Shabab Al-Hussein SC

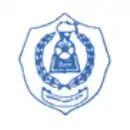
The previous logo of Shabab Al-Hussein SC

Shabab Al-Hussein Sports Club is a Jordanian football club based in Amman, Jordan. It currently competes in the Jordanian Second Division League, the third tier of Jordanian football.